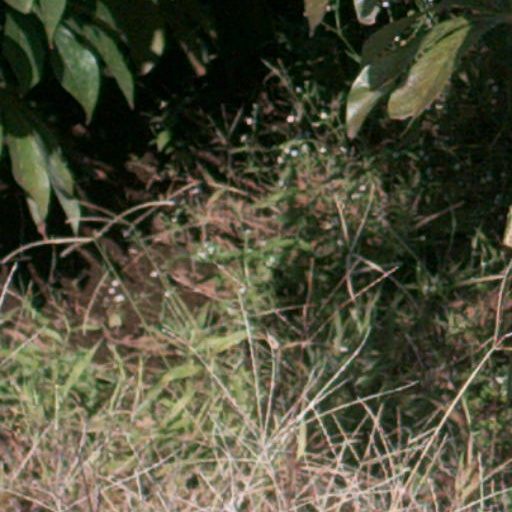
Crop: cassava